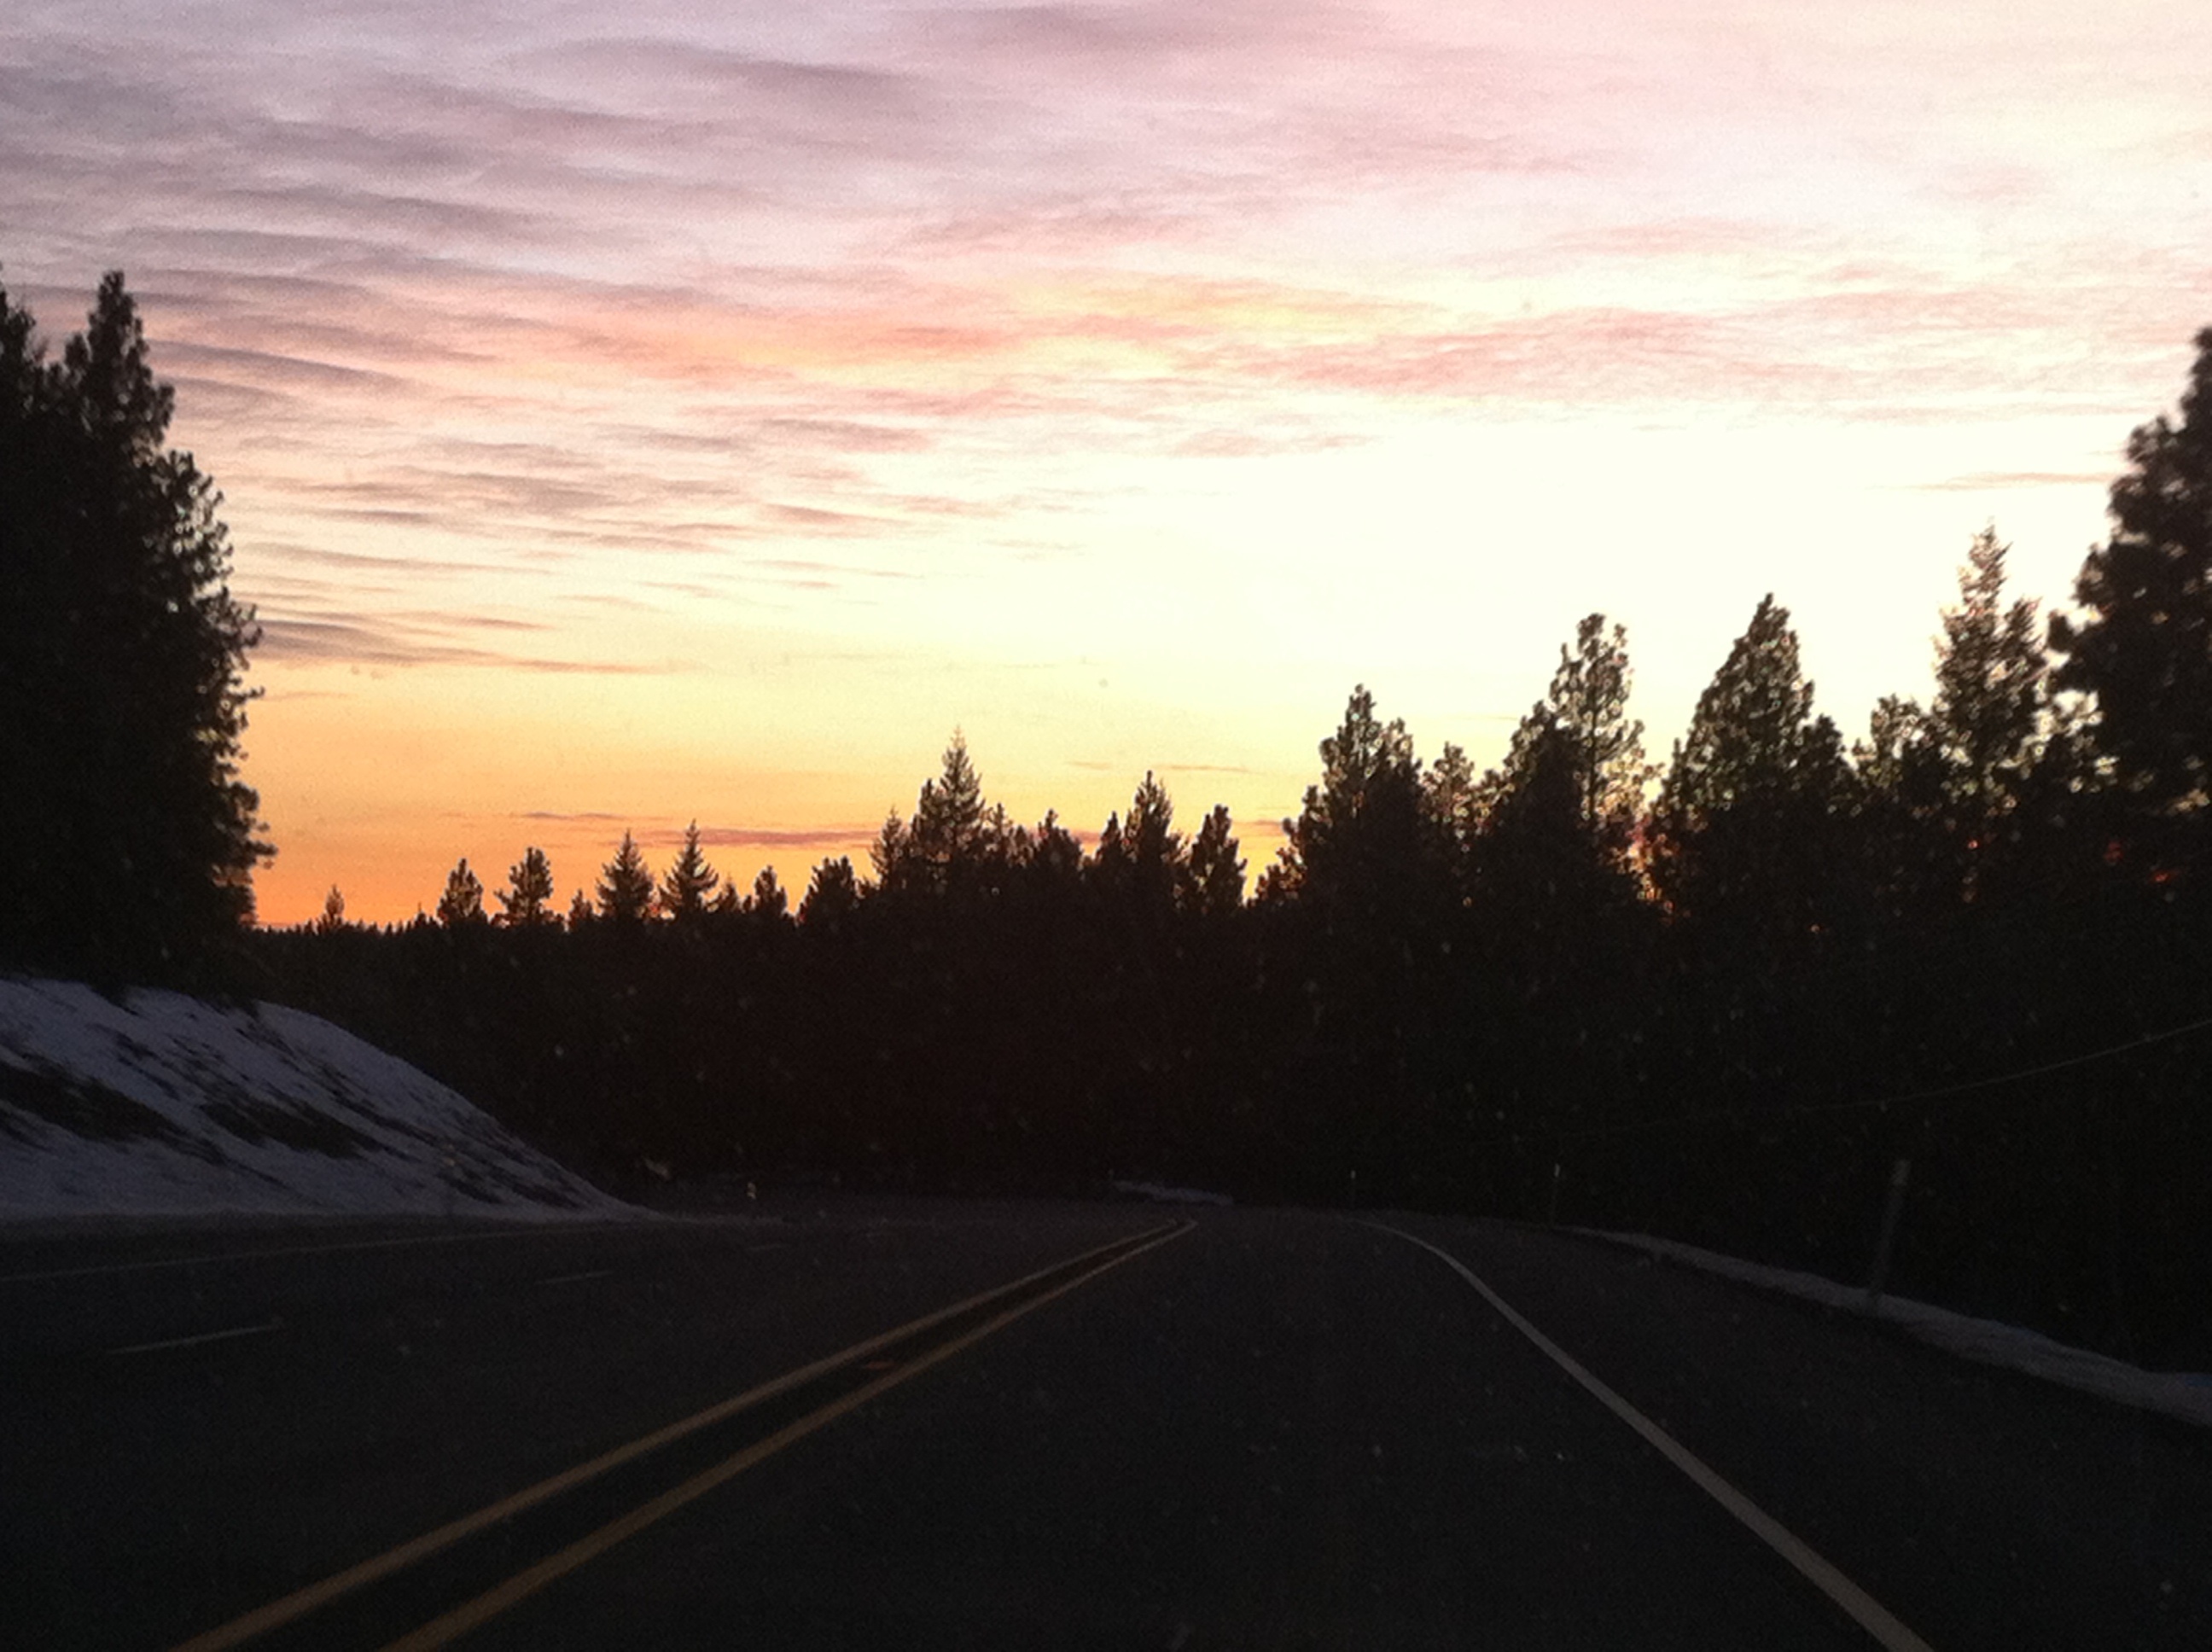
horizon, cloud, sky, sun, sunrise, sunset, road, sunlight, morning, highway, dawn, dusk, evening, road trip, infrastructure, atmospheric phenomenon